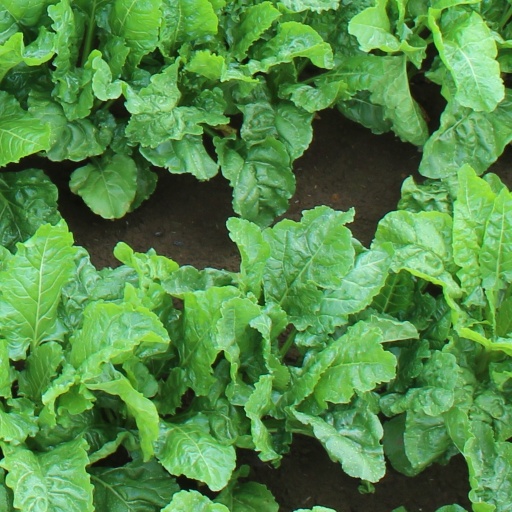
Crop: sugar beet